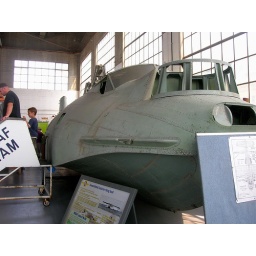
This Catalina flying boat is being restored by the Wigram Air Force Museum in Christchurch. Wigram Airshow (Sun 8-2-2009).